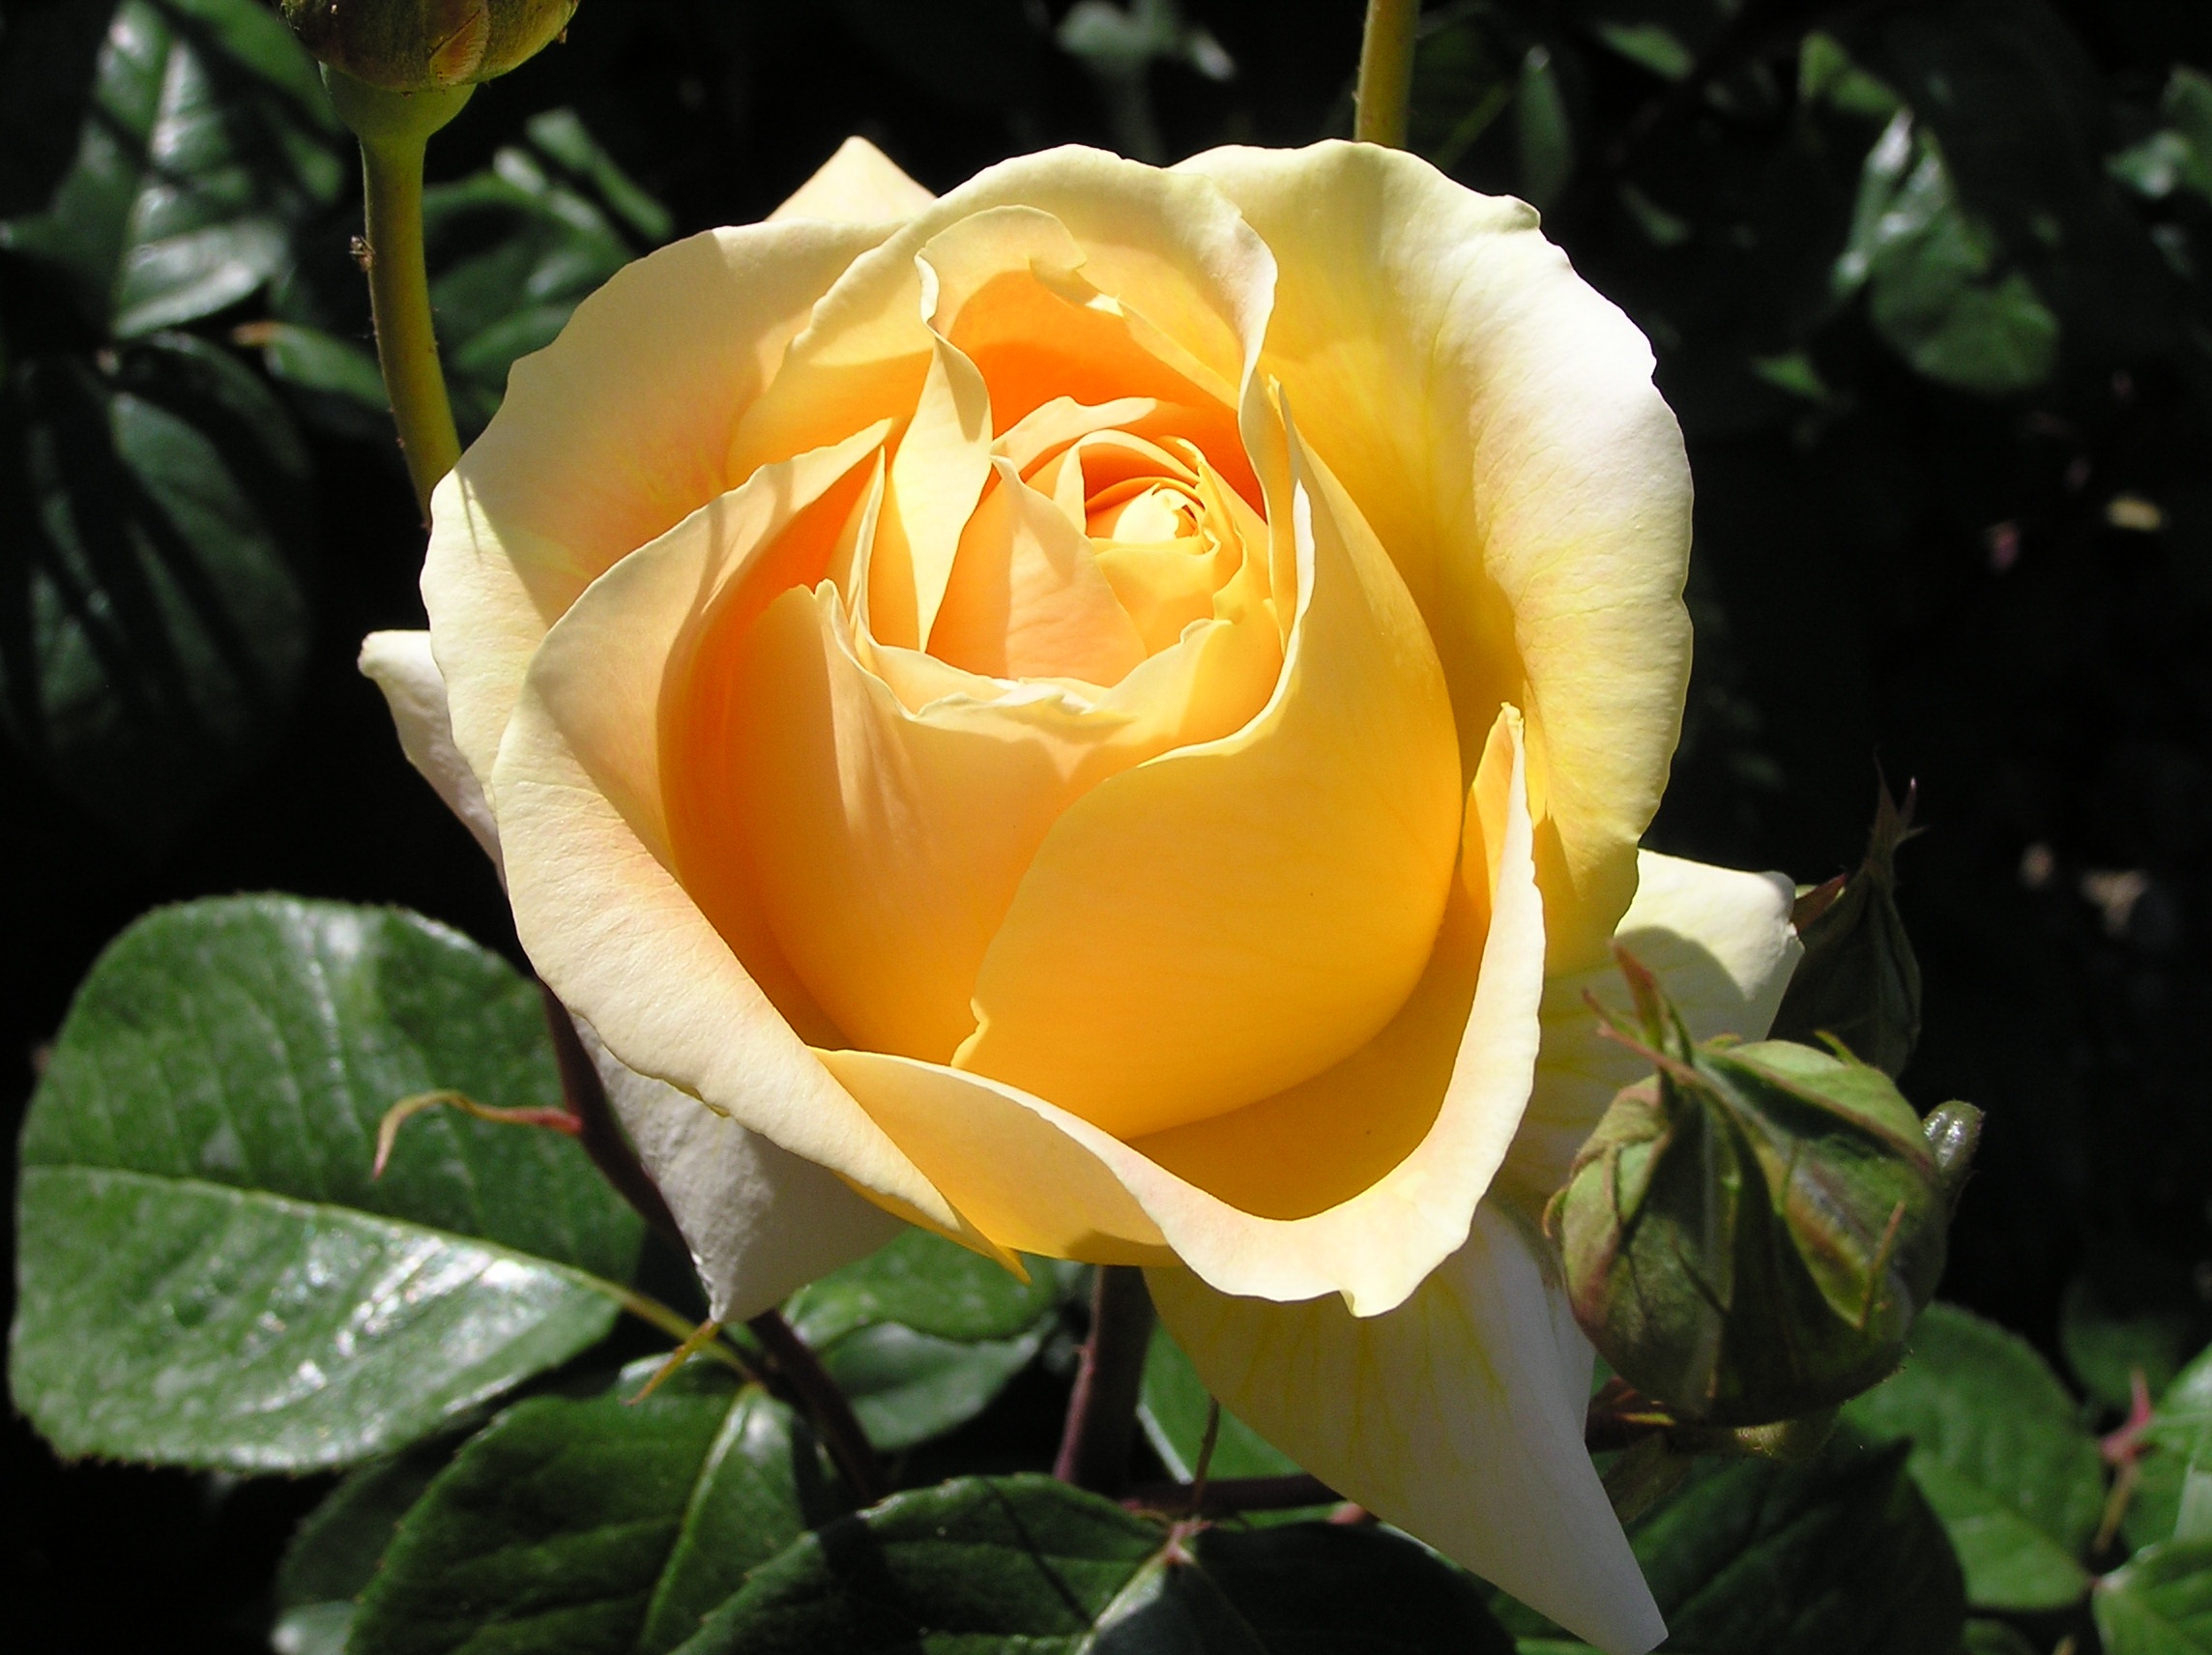
plant, flower, petal, rose, botany, yellow, pink, flora, floribunda, macro photography, flowering plant, garden roses, rose family, land plant, rose order, austrian briar